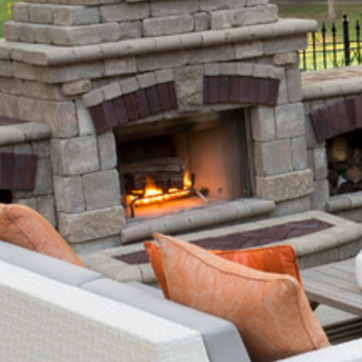
Material: other